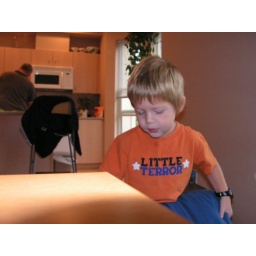
going under the table - he spotted me with the camera at this point...